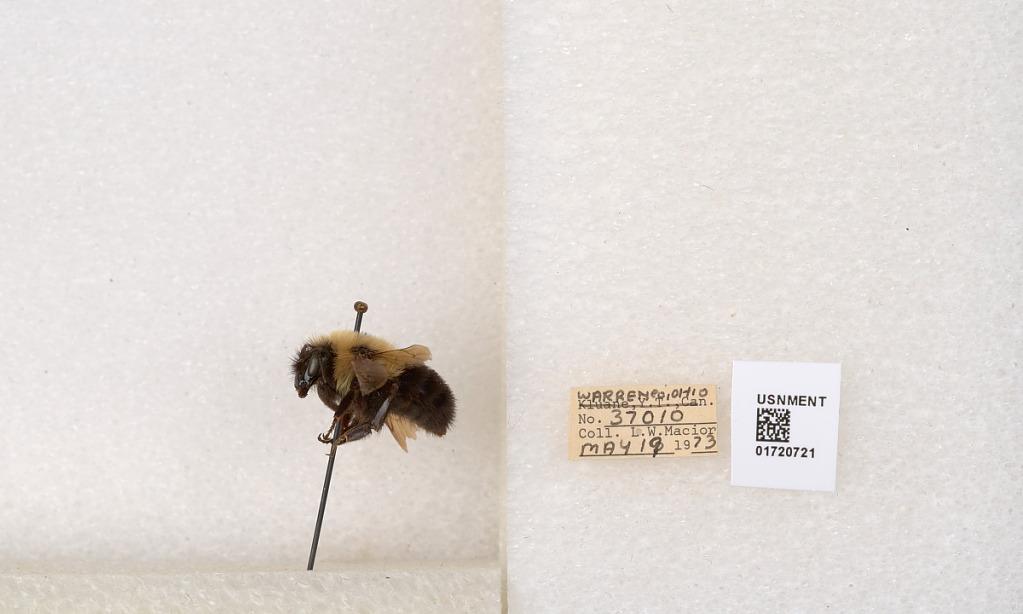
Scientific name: Bombus bimaculatus Cresson
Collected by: L. Macior
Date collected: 1973-5-19
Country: United States
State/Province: Ohio
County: Warren
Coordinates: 39.4276, -84.1668